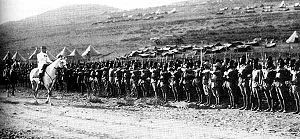
Den fransk-syriske krig
Général Gouraud inspicerer sine soldater under slaget om Khan Maysalun.
Den fransk-syriske krig blev udkæmpet fra 1919 til 1921 mellem den tredje franske republik og det arabiske kongedømme Syrien.